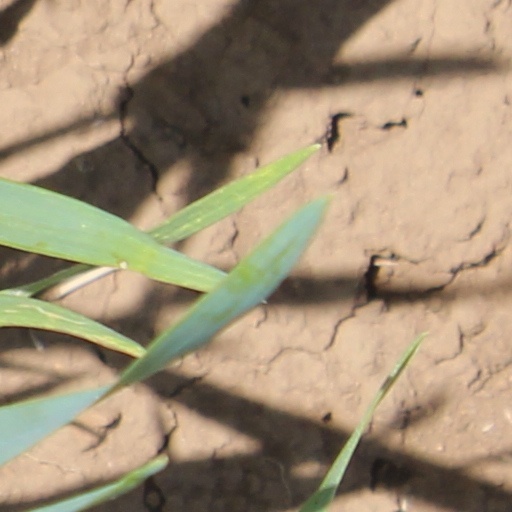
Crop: wheat